Étienne Eustache Bruix

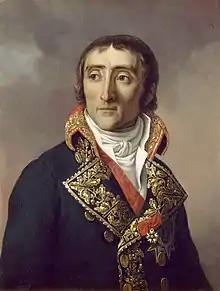
1837 portrait by Jean-Baptiste Paulin Guérin

Admiral Étienne Eustache Bruix (17 July 1759 – 18 March 1805) was a French Navy officer and politician who served as Minister of the Navy and the Colonies from 1798 to 1799.